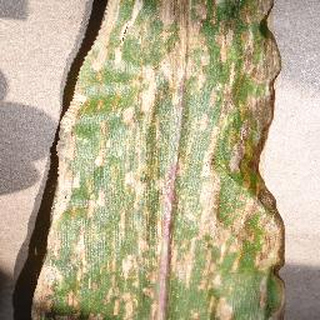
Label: corn_cercospora_leaf_spot